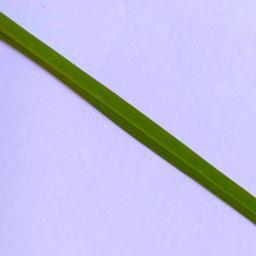
Label: Rice___Healthy